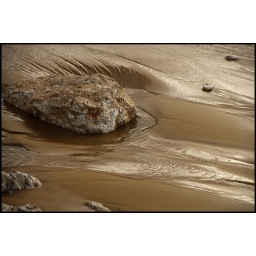
A rock in a sandy beach during some rain showers and strong wind.